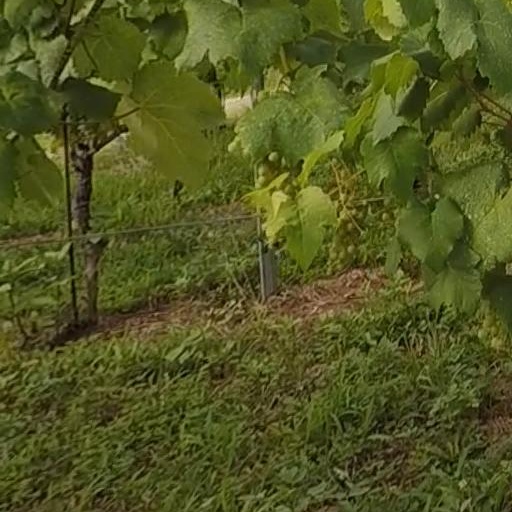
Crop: grape